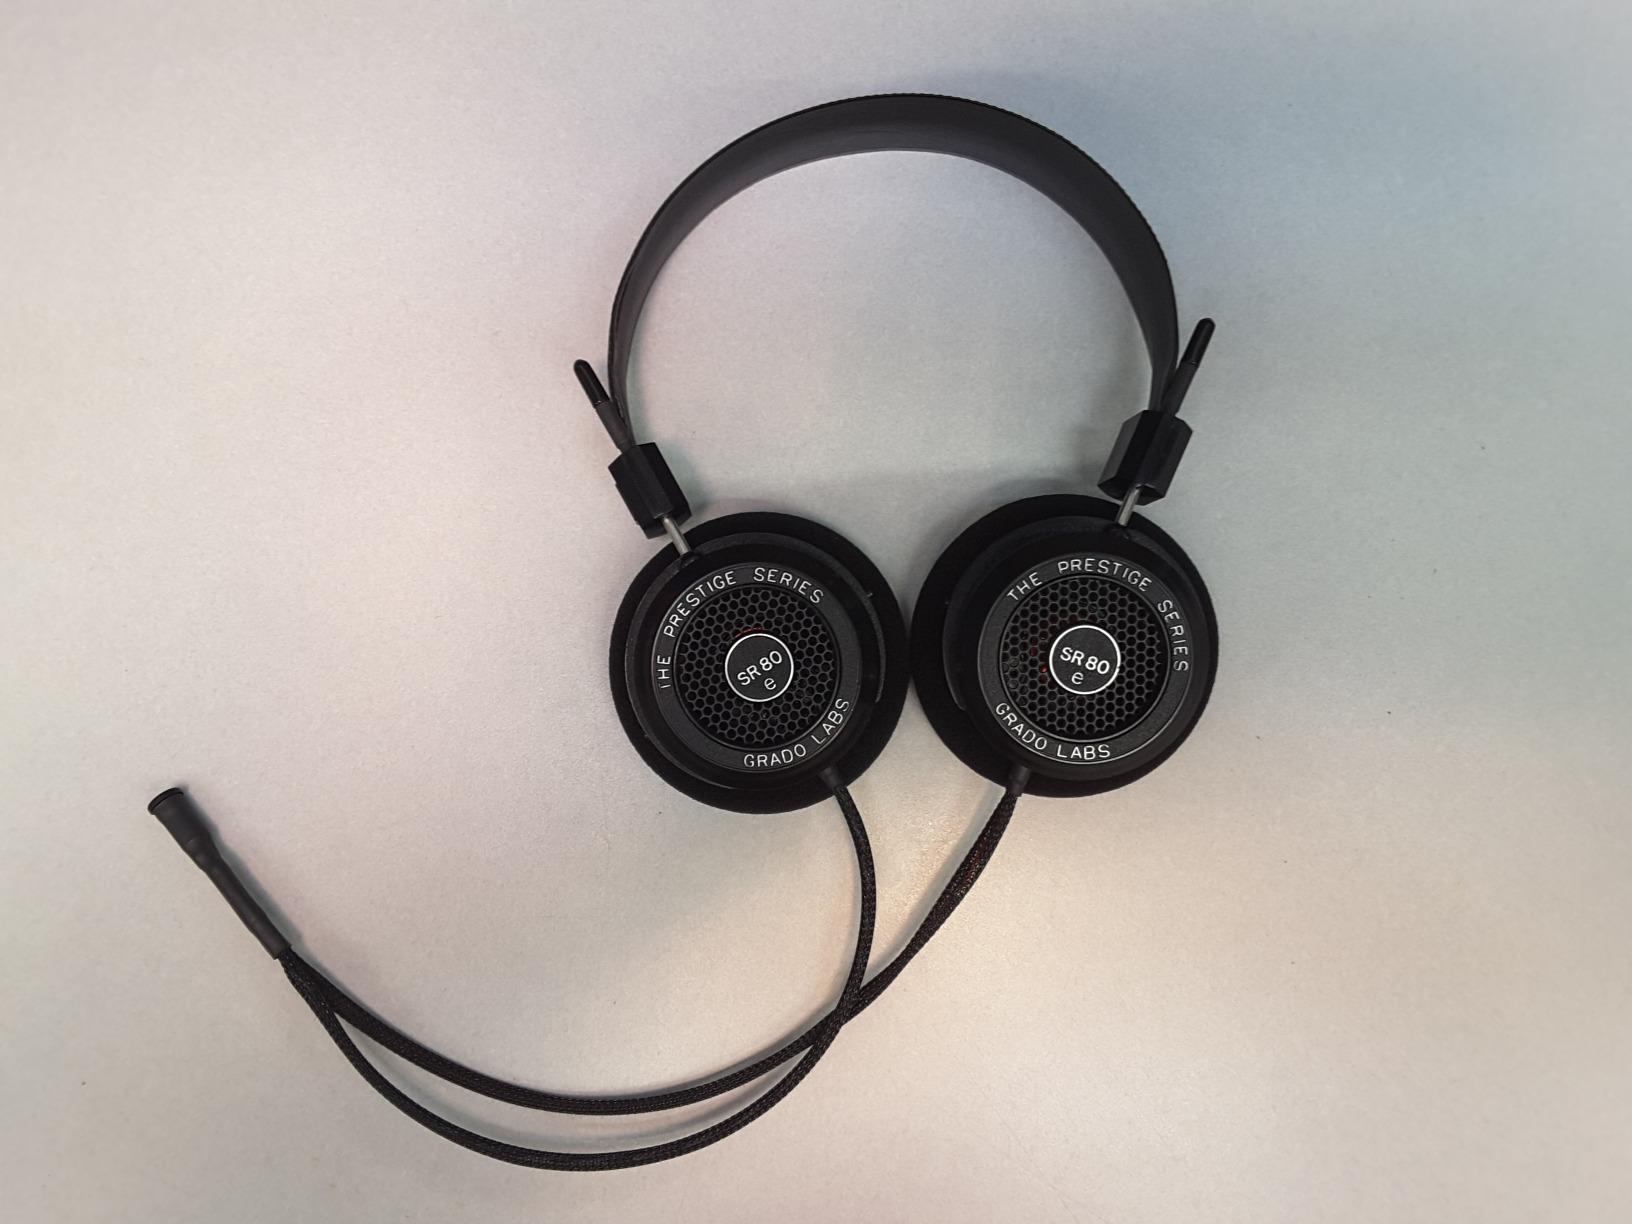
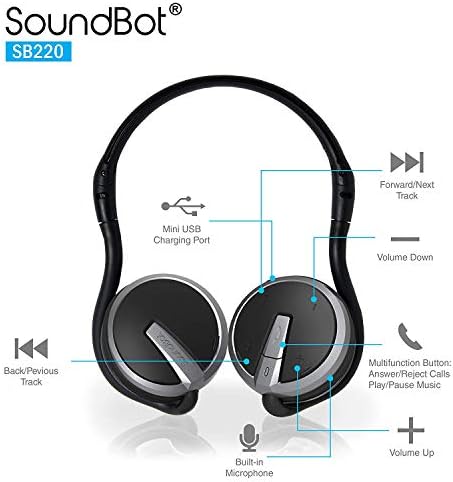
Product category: headphones
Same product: no